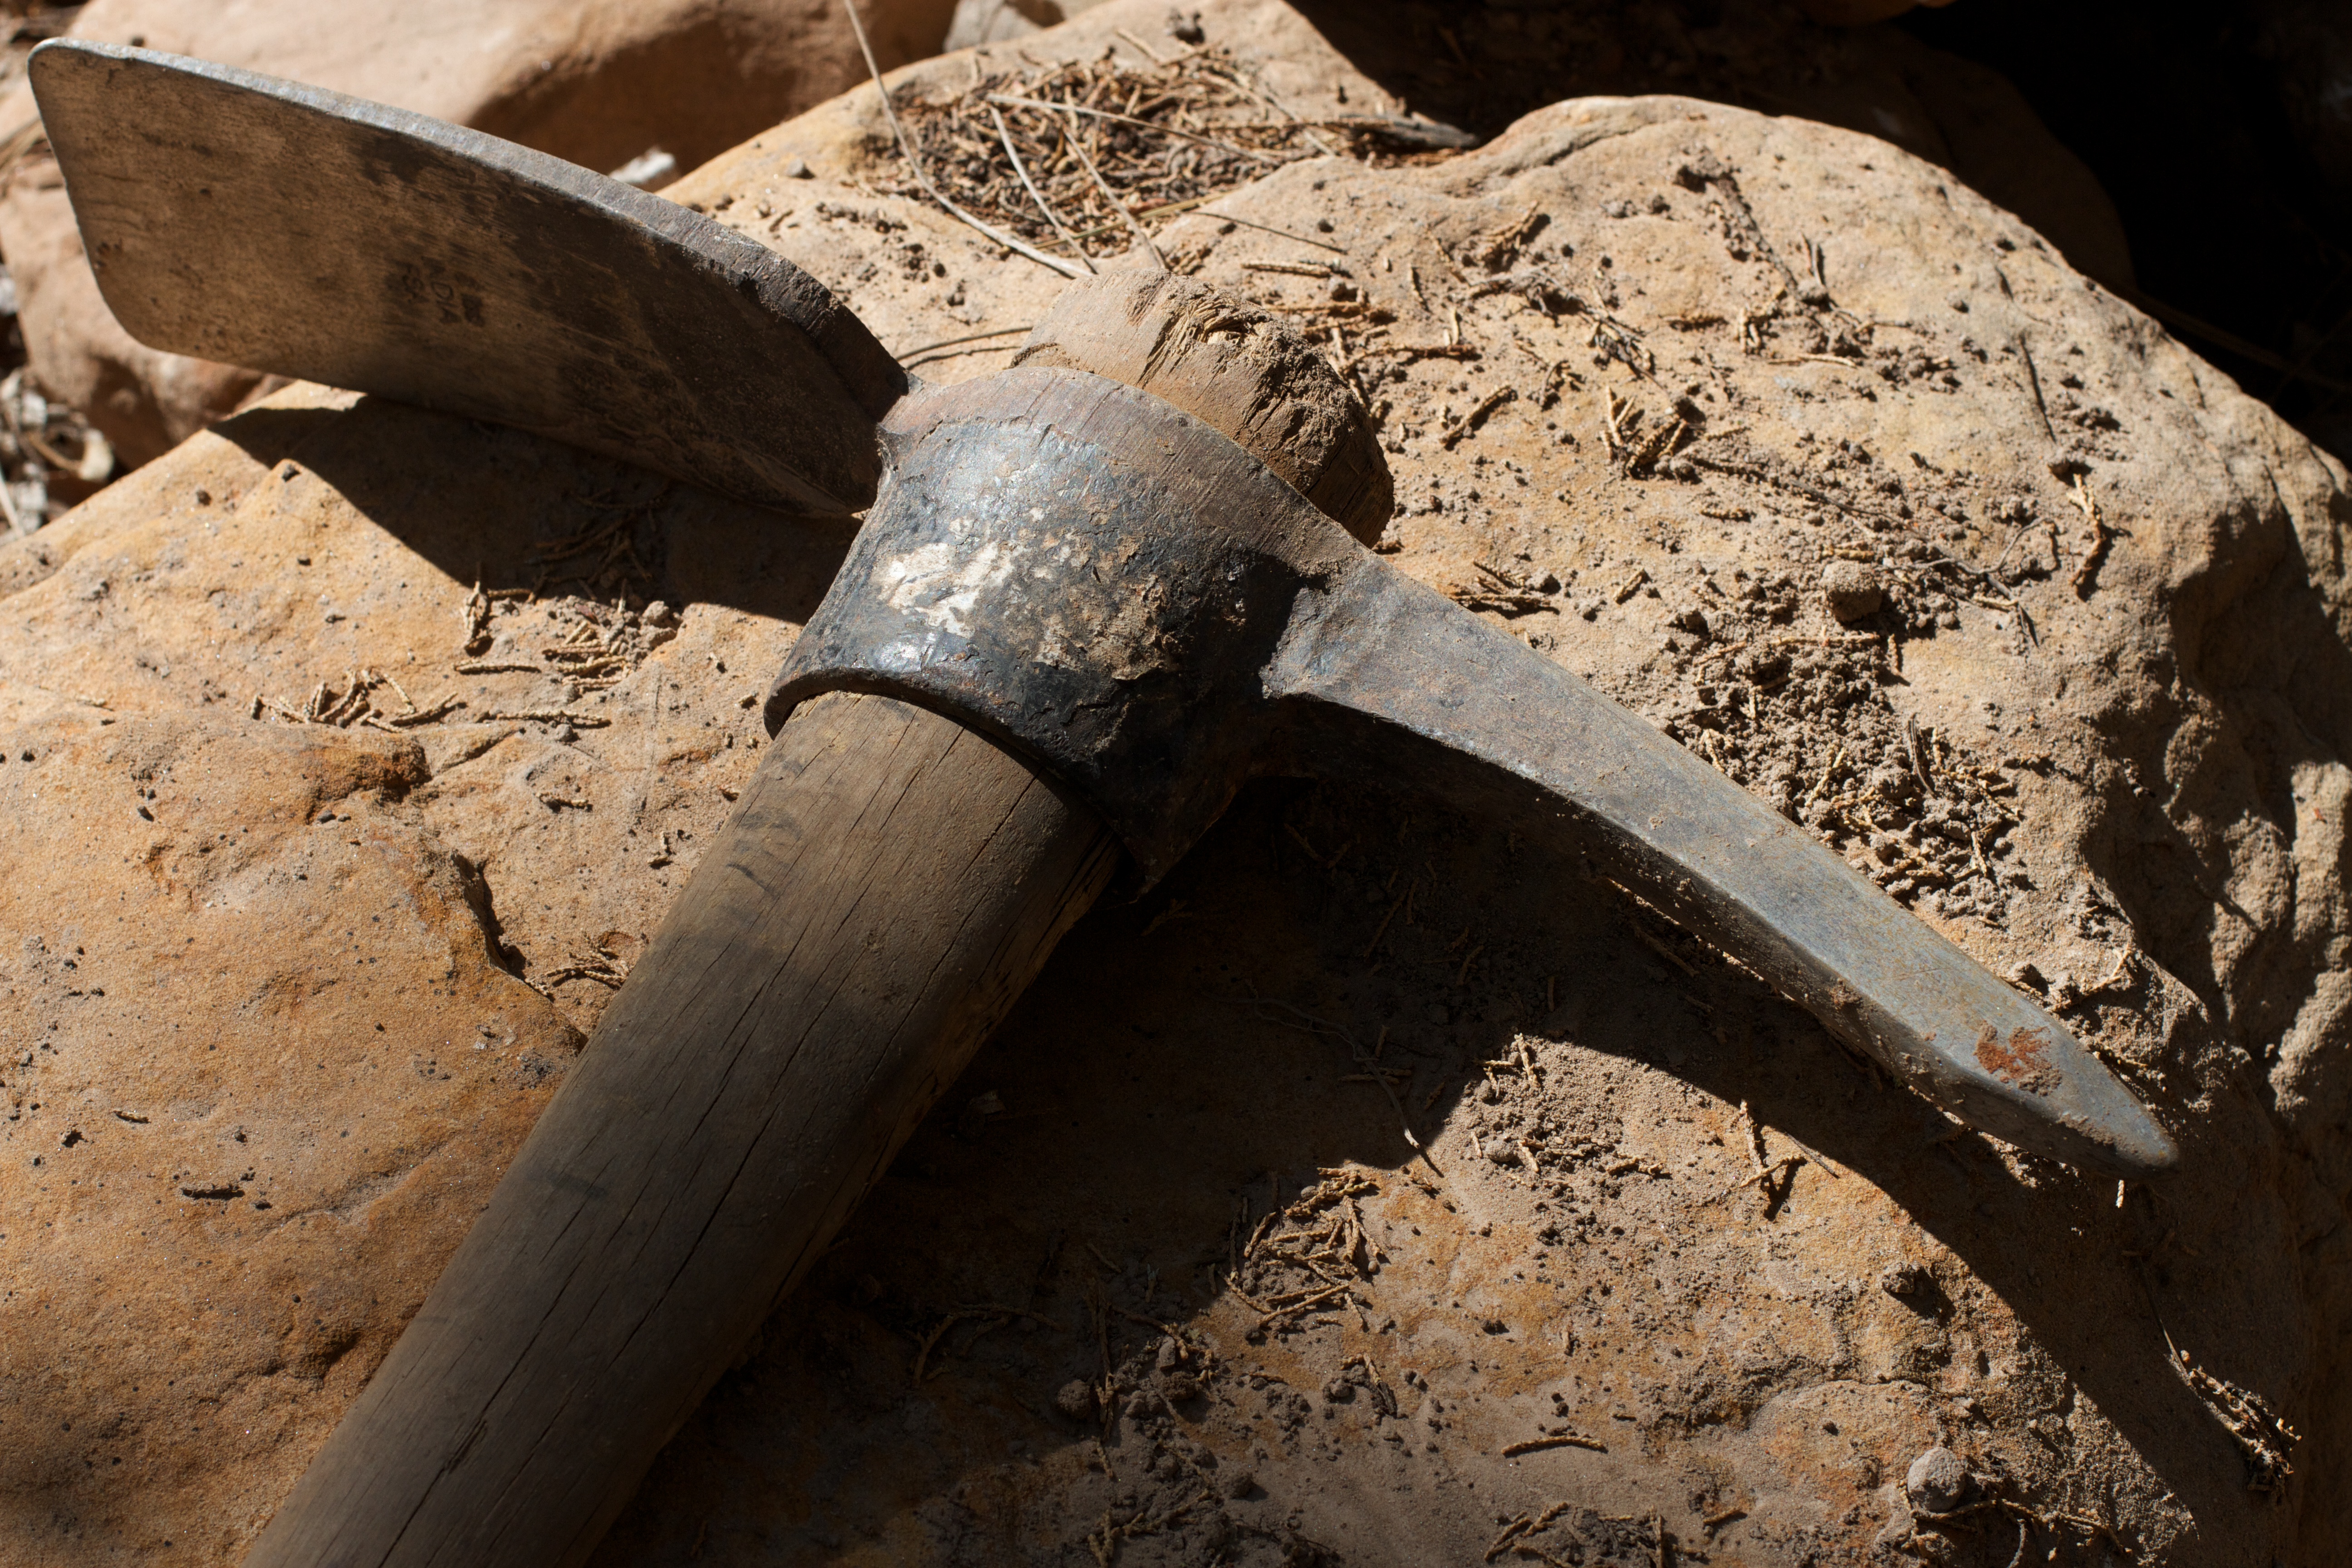
wood, soil, weapon, material, iron, carving, ancient history